Dan Caspi

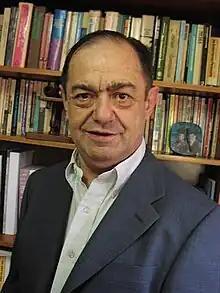
Professor Caspi

Dan Caspi (1 December 1945 – 22 January 2017) was a lecturer at the Communication Studies Department of Ben-Gurion University of the Negev, Beersheba, Israel.